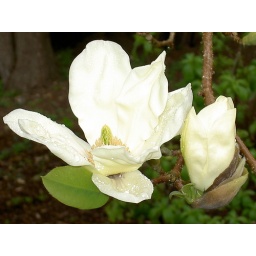
No idea what this flower is called, and the water comes from the irrigation jet in Golden Gate Park.